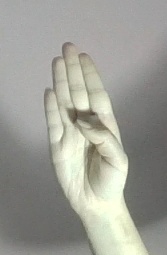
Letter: kaaf